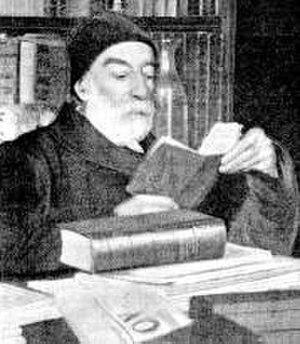
William James est un psychologue et philosophe américain, fils d'Henry James Sr., disciple du théologien Swedenborg, filleul de Ralph Waldo Emerson, frère aîné d'Henry James, romancier célèbre, et d'Alice James. Il est non seulement un des fondateurs du pragmatisme mais également de la philosophie analytique.
Charles Bernard Renouvier, né le 1ᵉʳ janvier 1815 à Montpellier et mort le 1ᵉʳ septembre 1903 à Prades, est un philosophe français connu pour avoir créé le terme Uchronie, et fondé le néo-criticisme : école qui proposait une synthèse du kantisme, du positivisme et du spiritualisme.
Les théories des mondes possibles sont des théories élaborant la possibilité qu'existent d'autres mondes que le nôtre. Elles sont issues de la sémantique de Kripke qui est à l'origine de nombreuses réflexions métaphysiques. D'abord théorisé par Leibniz, le concept de « mondes possibles » a fait l'objet d'un intérêt renouvelé, au XXᵉ siècle, grâce aux travaux de la logique modale, portant sur la nécessité, la possibilité et la contingence, et en particulier grâce à la sémantique des mondes possibles développée dans les années 1950 par Saul Kripke, Stig Kanger et Jaakko Hintikka. À partir de cette sémantique, on a théorisé une métaphysique des mondes possibles, dans laquelle plusieurs positions théoriques s'opposent concernant la réalité ou statut ontologique des mondes possibles, et leur utilité théorique. Parmi ceux qui acceptent les formulations des mondes possibles comme manière d'exprimer les propositions de la logique modale, certains accordent une réalité concrète à ces mondes possibles, tandis que d'autres les considèrent uniquement comme des abstractions.